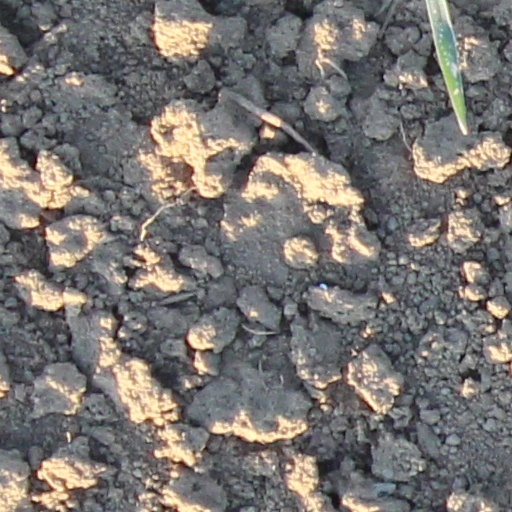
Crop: wheat